Sport in Asturias

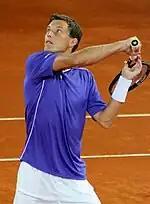
Pablo Carreño Busta.

Pablo Carreño Busta is the most prolific Asturian tennis player. Carreño won the bronze medal at the 2020 Summer Olympics, played several Grand Slam tournaments and also played World Group series for the Spain Davis Cup team. Other players like Galo Blanco played professionally.